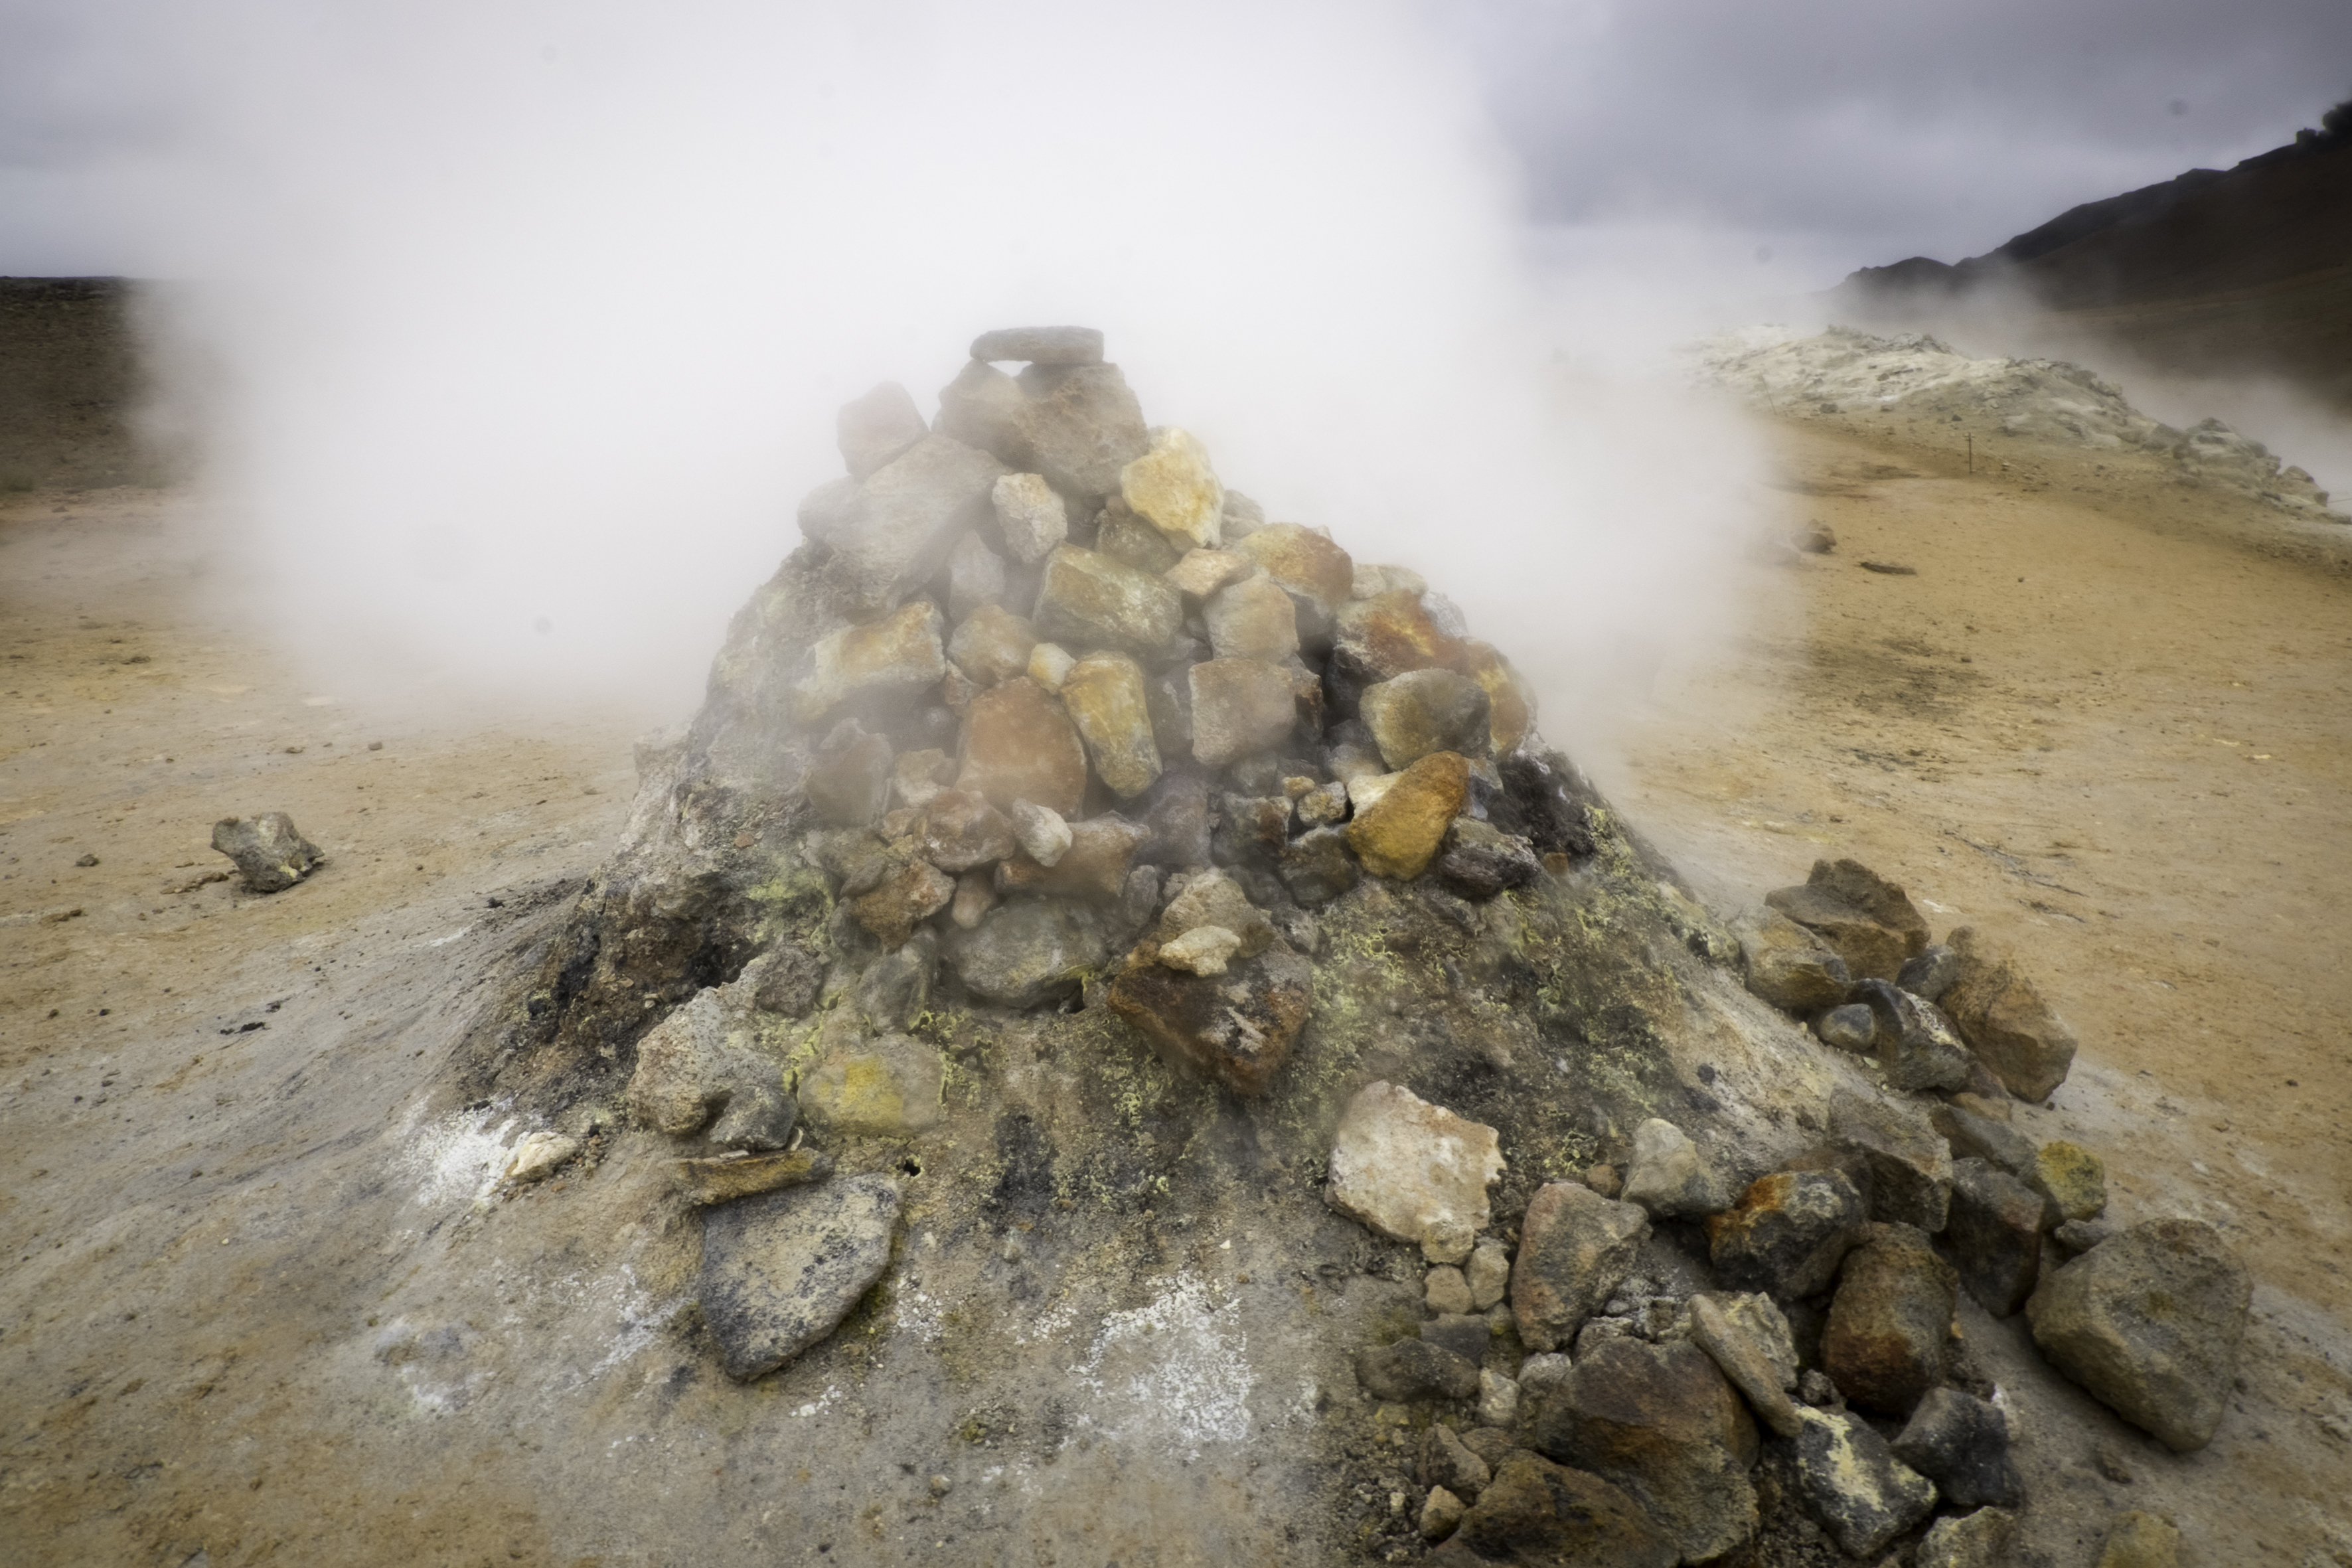
rock, travel, fujifilm, iceland, material, is, geology, geyser, fuji, fujixt1, fujix, hverarnd, landform, geographical feature